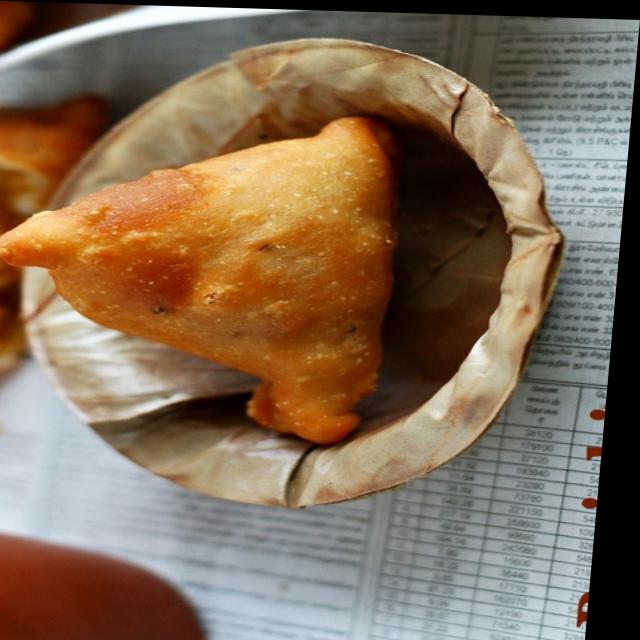
Dish: samosa